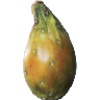
Label: cactus_fruit